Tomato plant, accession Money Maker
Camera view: horizontal (90 deg, fisheye); turntable rotation: 210 degrees
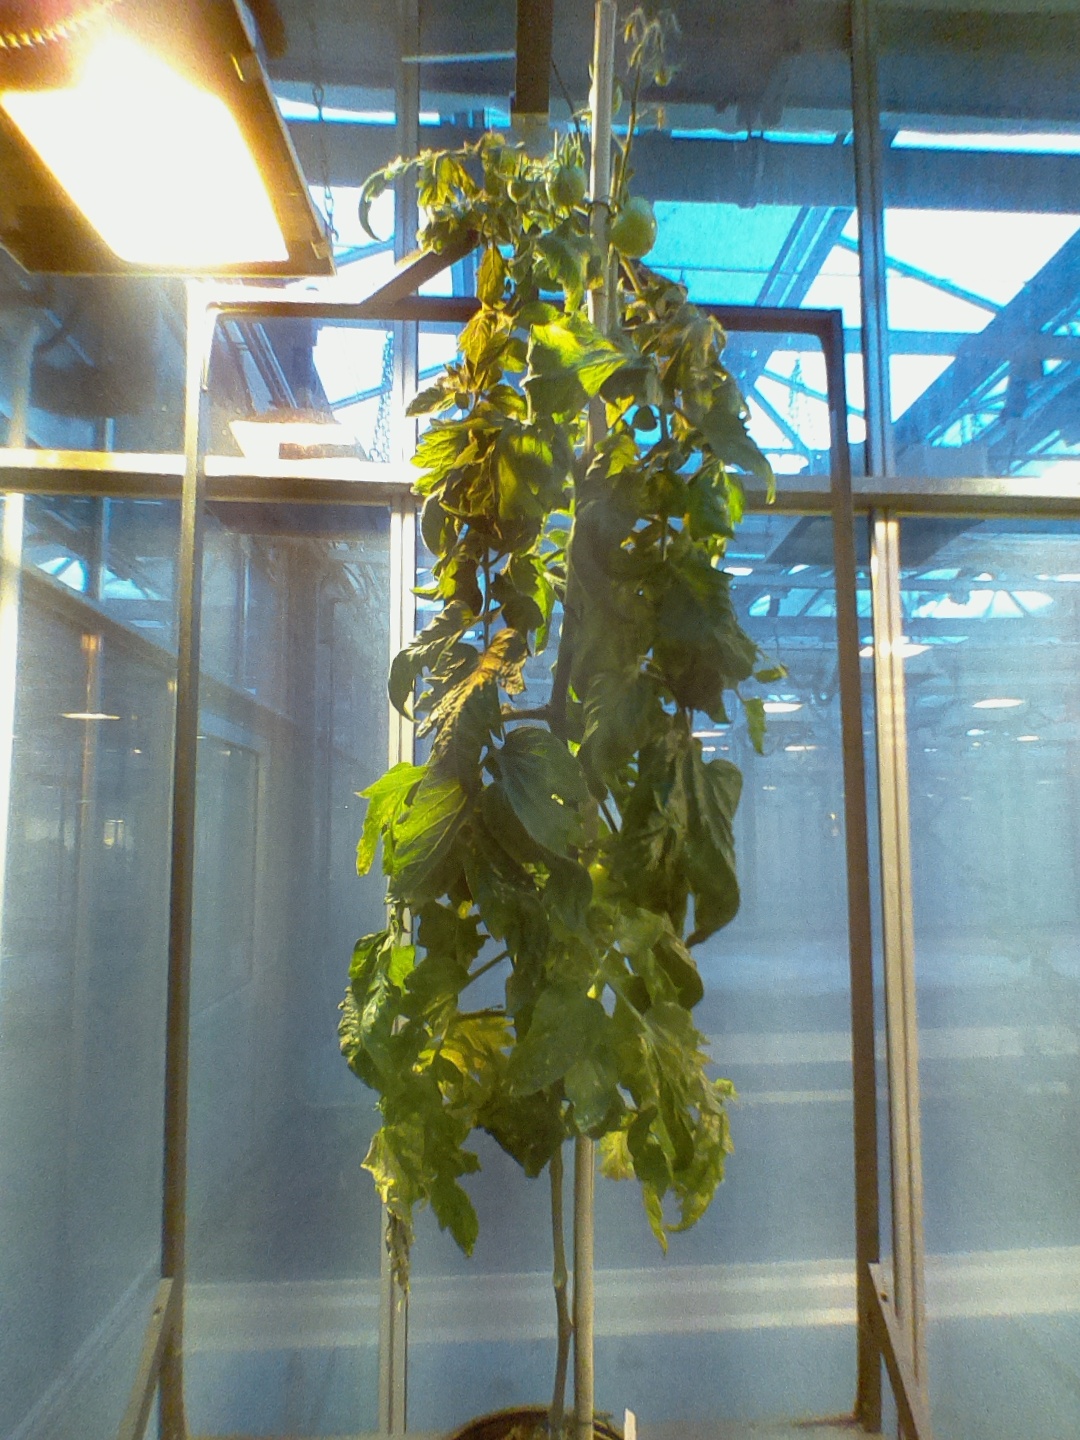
BBCH growth stage 75: 50%-60% of final fruit size